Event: Nepal Earthquake
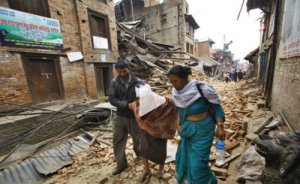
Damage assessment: damage